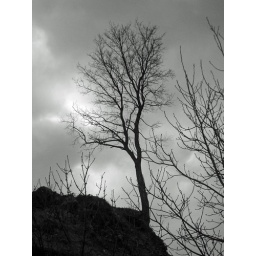
Lonely tree against the winter sky (BW)